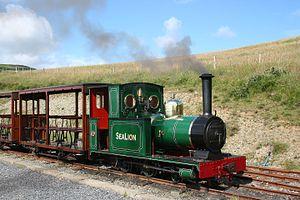
Le chemin de fer de Groudle Glen est une ligne à voie étroite construite vers la fin de l'époque victorienne à peu de distance de Douglas, sur l'île de Man.